The Marne: Home Before the Leaves Fall

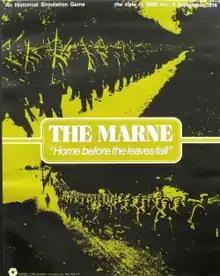

The Marne: Home Before the Leaves Fall is a board wargame published by Simulations Publications Inc. (SPI) in 1972 that is a strategic simulation of the First Battle of the Marne during World War I. The subtitle is attributed to Wilhelm II, who supposedly told German soldiers in August 1914 "You will be home before the leaves fall from the trees."